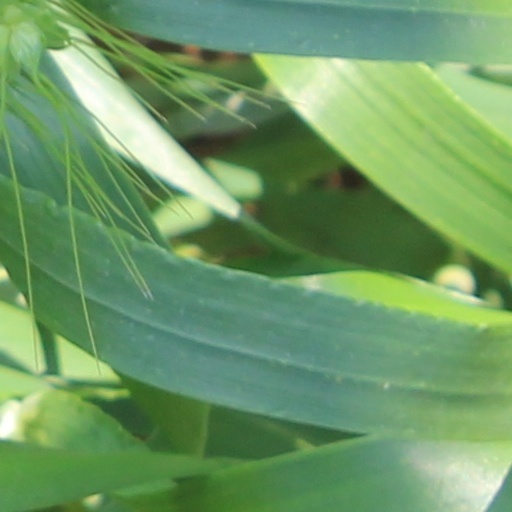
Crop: wheat